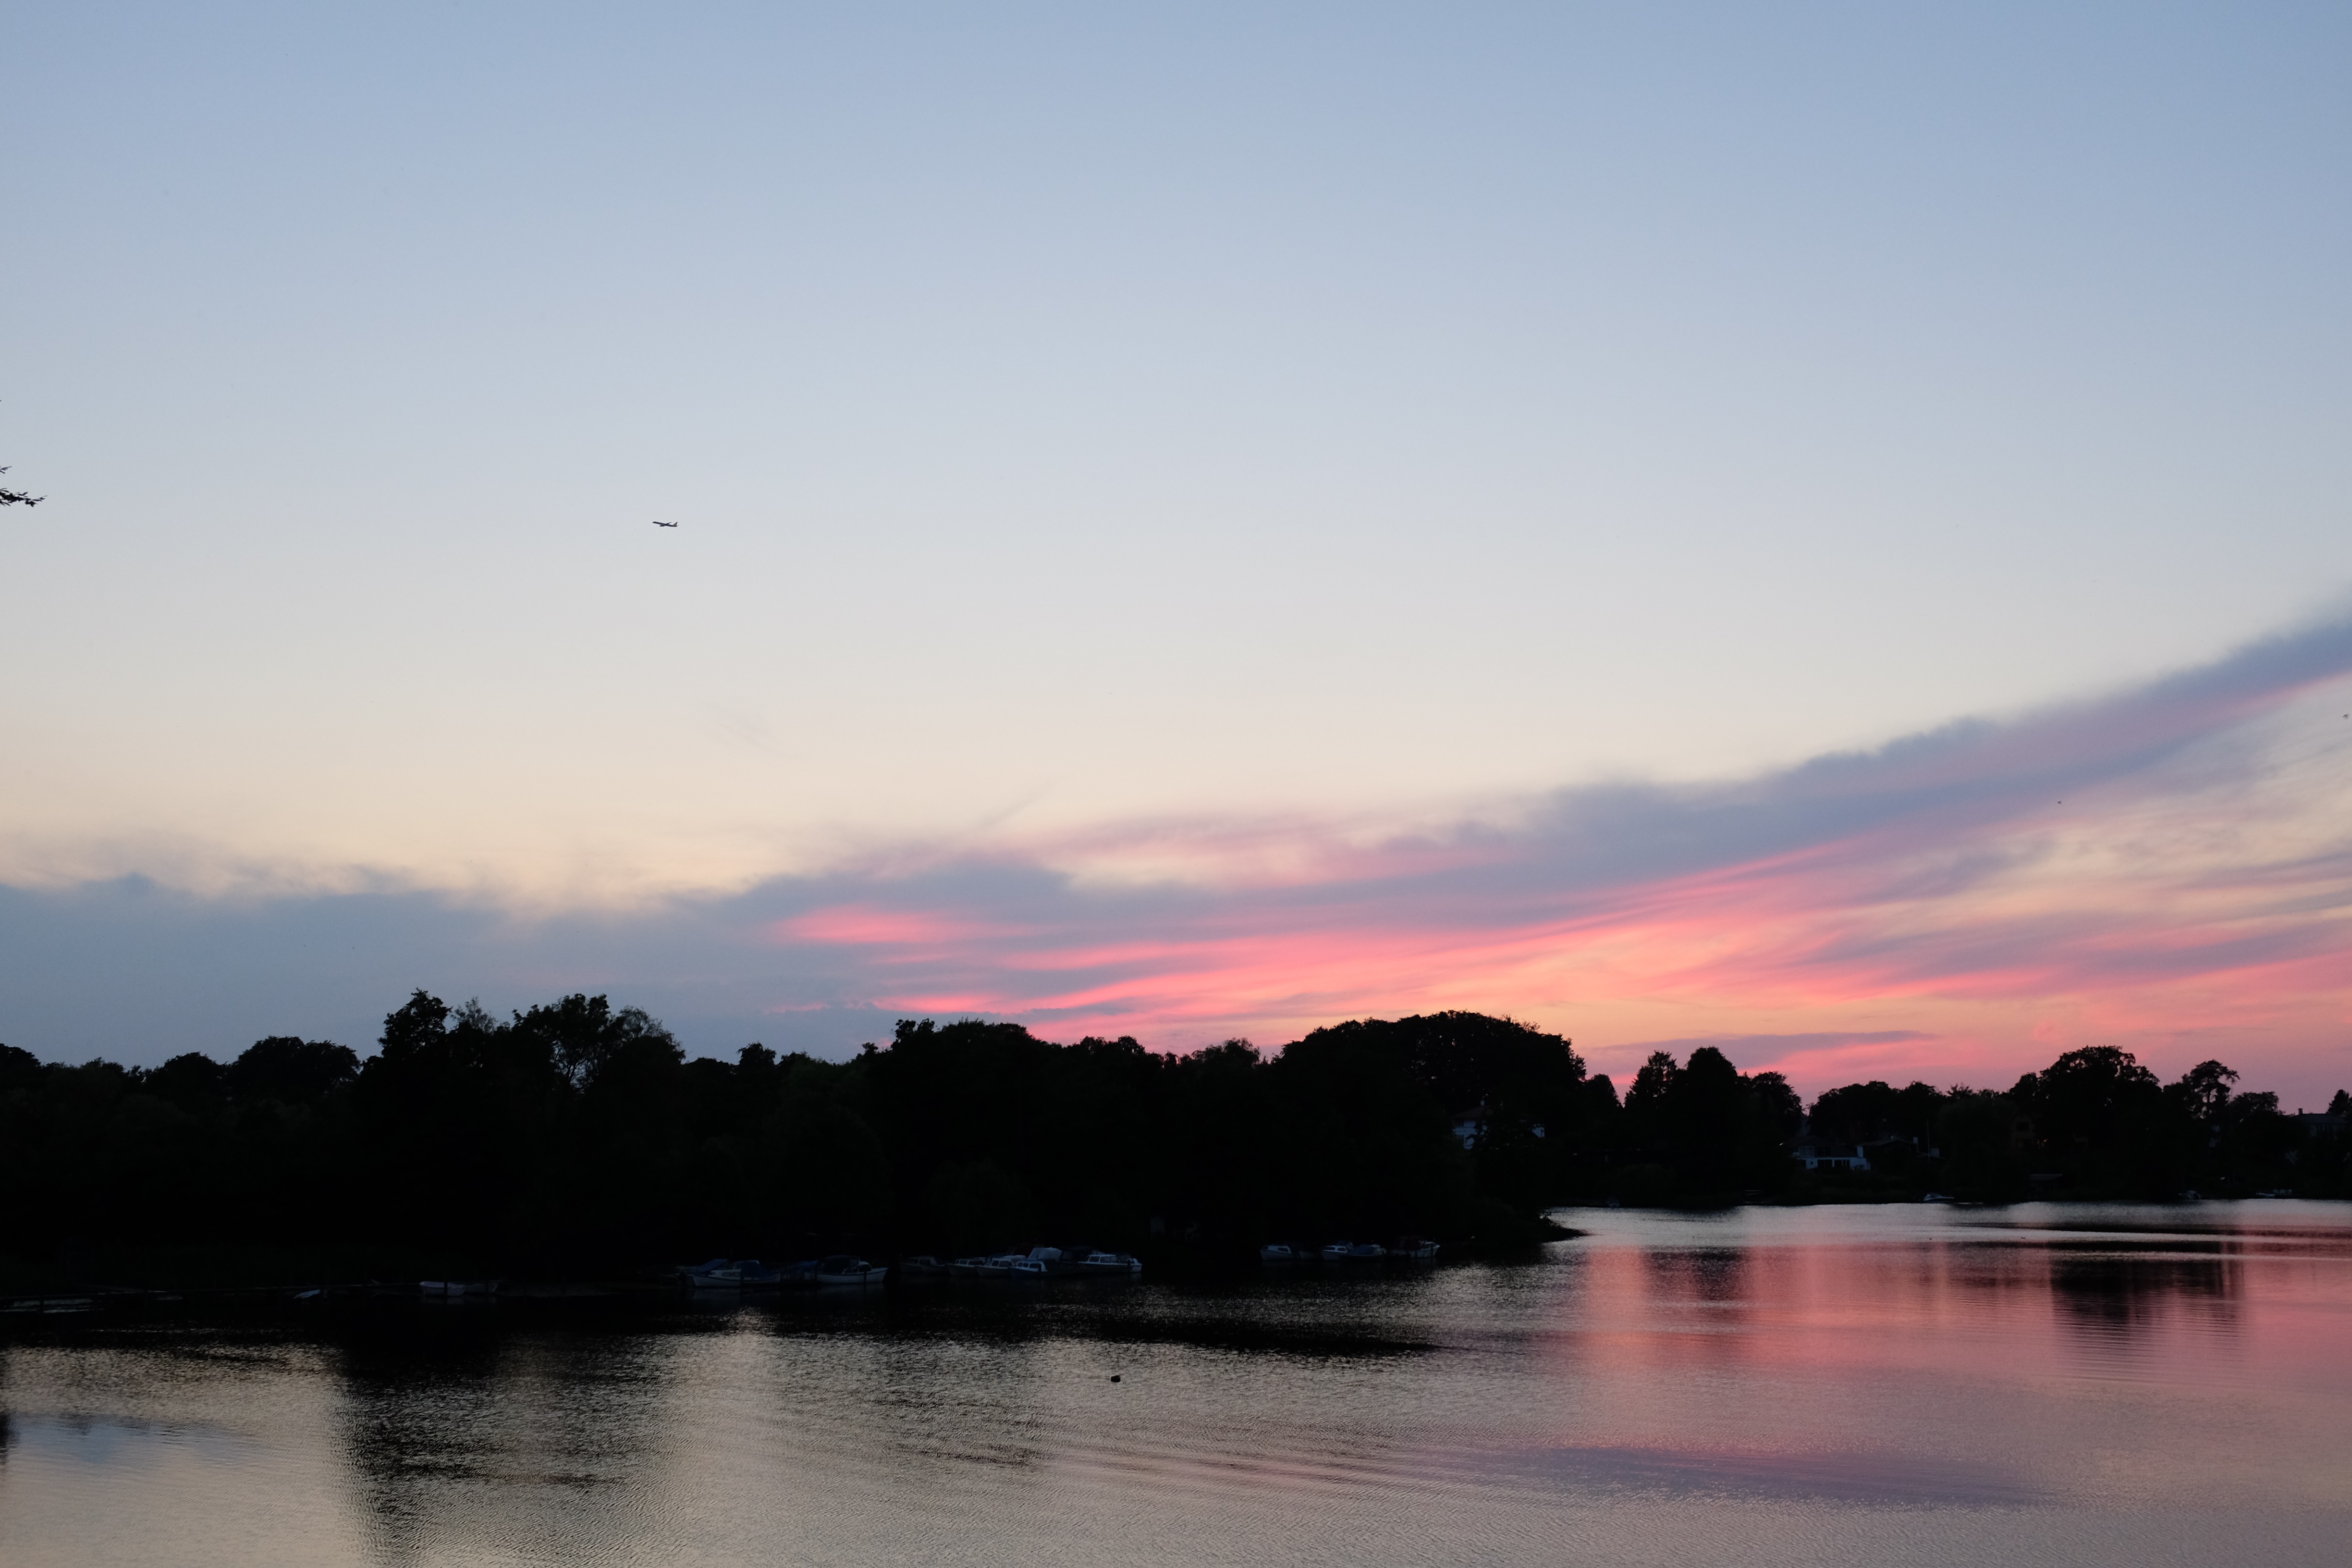
landscape, sea, nature, outdoor, horizon, cloud, sky, sun, sunrise, sunset, morning, lake, dawn, river, summer, dusk, evening, reflection, vehicle, bay, sky clouds, afterglow, summer landscape, atmospheric phenomenon